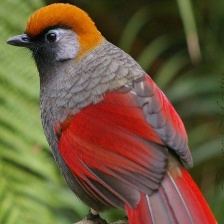
Species: RED TAILED THRUSH
Scientific name: NEOCOSSYPHUS RUFUS